Abell-Kilbourn House

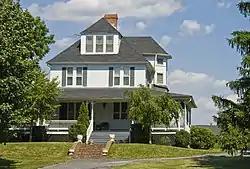

The Abell-Kilbourne House in Martinsburg, West Virginia is associated with John N. Abell, a prominent Martinsburg businessman and Charles W. Kilbourn, a Martinsburg mill owner. The former president of the Old National Bank, Abell developed the area known as "Abell's Addition" after his retirement in 1886. At that time Abell lived at 506 West Burke Street.